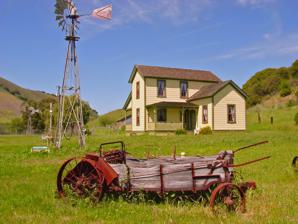
Building: John Price House
Country: United States of America
Year built: 1894
Historic house in California, United States United States historic place John Price House U.S. National Register of Historic Places U.S. Historic district Show map of California Show map of the United States Nearest city Pismo Beach, California Coordinates 35°8′52″N 120°38′20″W / 35.14778°N 120.63889°W / 35.14778; -120.63889 Area 4 acres (1.6 ha) Built 1893–94 Built by Lawrence, L.A. NRHP reference No. 88002013 Added to NRHP November 3, 1988 The John Price House , also known as the Price Anniversary House , is a historic house in Pismo Beach , California . Built from 1893 to 1894 for city founder John Michael Price, the house is the oldest building in Pismo Beach. The two-story house was designed in a vernacular style. The house's design exhibits Victorian influences and includes a gable roof which originally had ornamental cresting, a porch with decorative woodwork, and decorative window sills. Price, who had purchased the ranch site in 1852, built the house as an anniversary present for his wife. Price lived in the house until his death in 1902. The house was added to the National Register of Historic Places on November 3, 1988. References